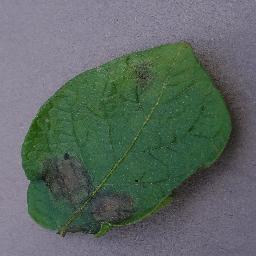
Label: Potato___Late_blight